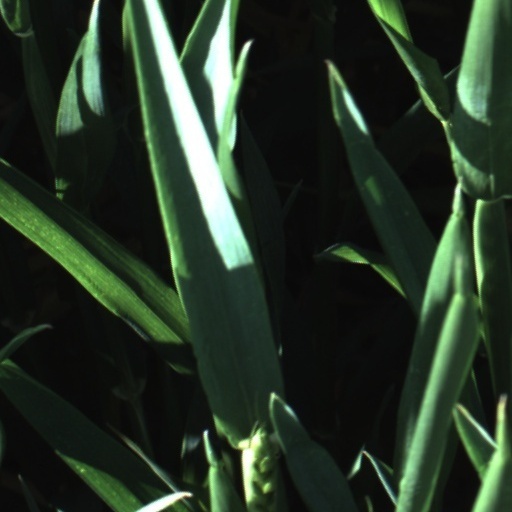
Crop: wheat